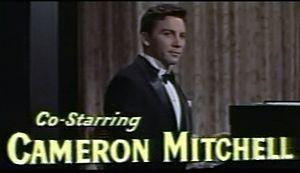
Les Pièges de la passion est un film américain de Charles Vidor, sorti en 1955.